Frederick IV, Duke of Austria

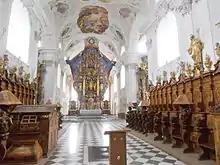
Stams Abbey Church

Upon the death of Duke Leopold IV in 1411, the surviving younger brothers Frederick and Ernest again divided the Leopoldian possessions. With Further Austria, Frederick became undisputed ruler over the Habsburg territories in the Alsace region and of the Burgau margraviate. In 1417 he also inherited the former Kyburg estates from the extinct comital Habsburg-Laufenburg branch. Several border conflicts with the Republic of Venice led to the loss of Rovereto in the Lagarina Valley.